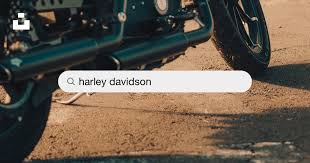
Vehicle type: Motorcycles